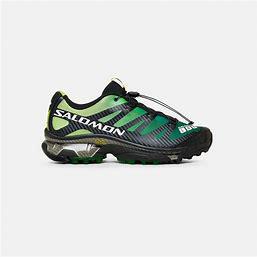
Brand: Salomon
Model: XT